Bob Adams (1920s pitcher)

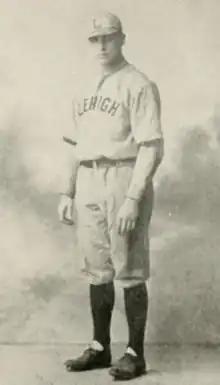
Adams pictured in "Epitome 1934", the Lehigh University yearbook

Robert Burnette Adams (July 24, 1901 – October 17, 1996) was an American professional baseball pitcher in Major League Baseball.